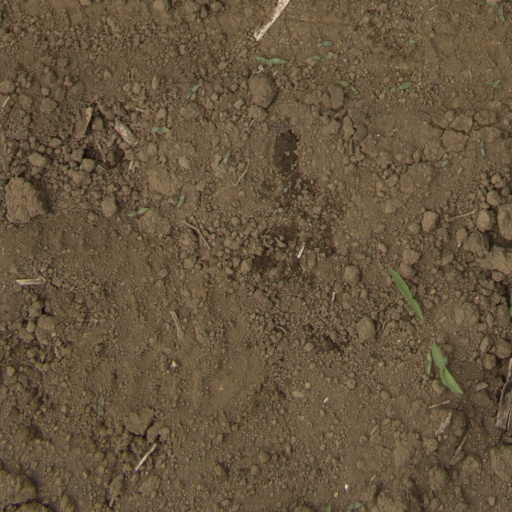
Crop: Jerusalem artichoke